Jack Hobbs (horse)

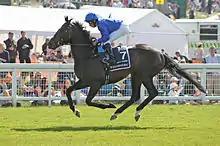
Jack Hobbs at the 2015 Epsom Derby

Jack Hobbs (foaled 2 March 2012) is a British Thoroughbred racehorse. After winning his only race as a juvenile, he established himself as a potentially top-class colt with a twelve length win in a race at Sandown on his three-year-old debut. He finished second to his stable companion Golden Horn in both the Dante Stakes and The Derby before winning the Irish Derby by five lengths. He ran twice more in 2015, winning the September Stakes before being beaten when favourite for the Champion Stakes. His 2016 season was badly disrupted by injury and he ran only twice, failing to complete his first start and being beaten on his eventual reappearance. However, he rebounded in 2017 by winning the Sheema Classic at Meydan Racecourse on Dubai World Cup Night.